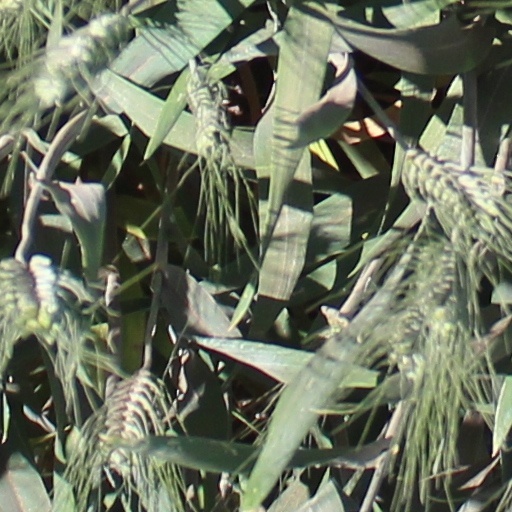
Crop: wheat